Lynda Kay

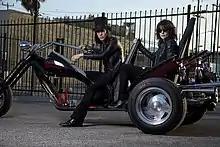
Lynda Kay with husband Jonny Coffin

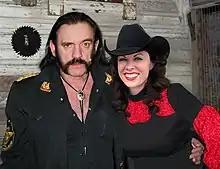
Lynda Kay with Lemmy

Lynda Kay is married to Jonny Coffin, founder of guitar case company Coffin Case. Together, they own the Coffin and Vampira brands. Jonny Coffin started Coffin Case in his garage in 1996, first creating one for himself and subsequently receiving requests for custom cases by Slash, Keith Richards, and Kirk Hammet, among others. The consumer line of Coffin Case began in 2000 and continues to this day.